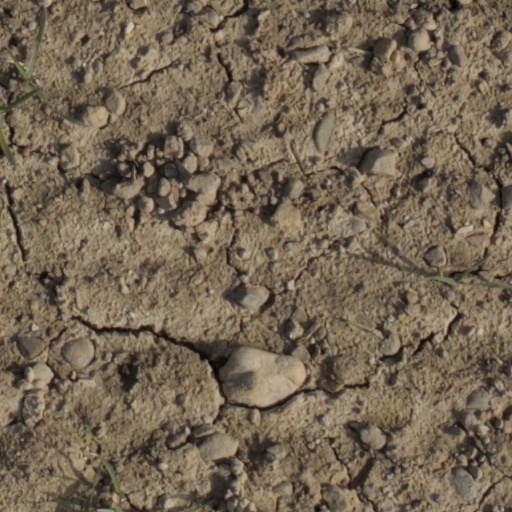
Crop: wheat